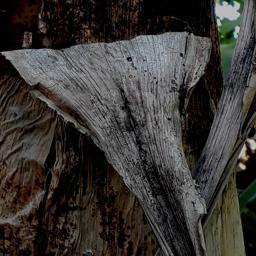
Label: PSEUDOSTEM WEEVIL